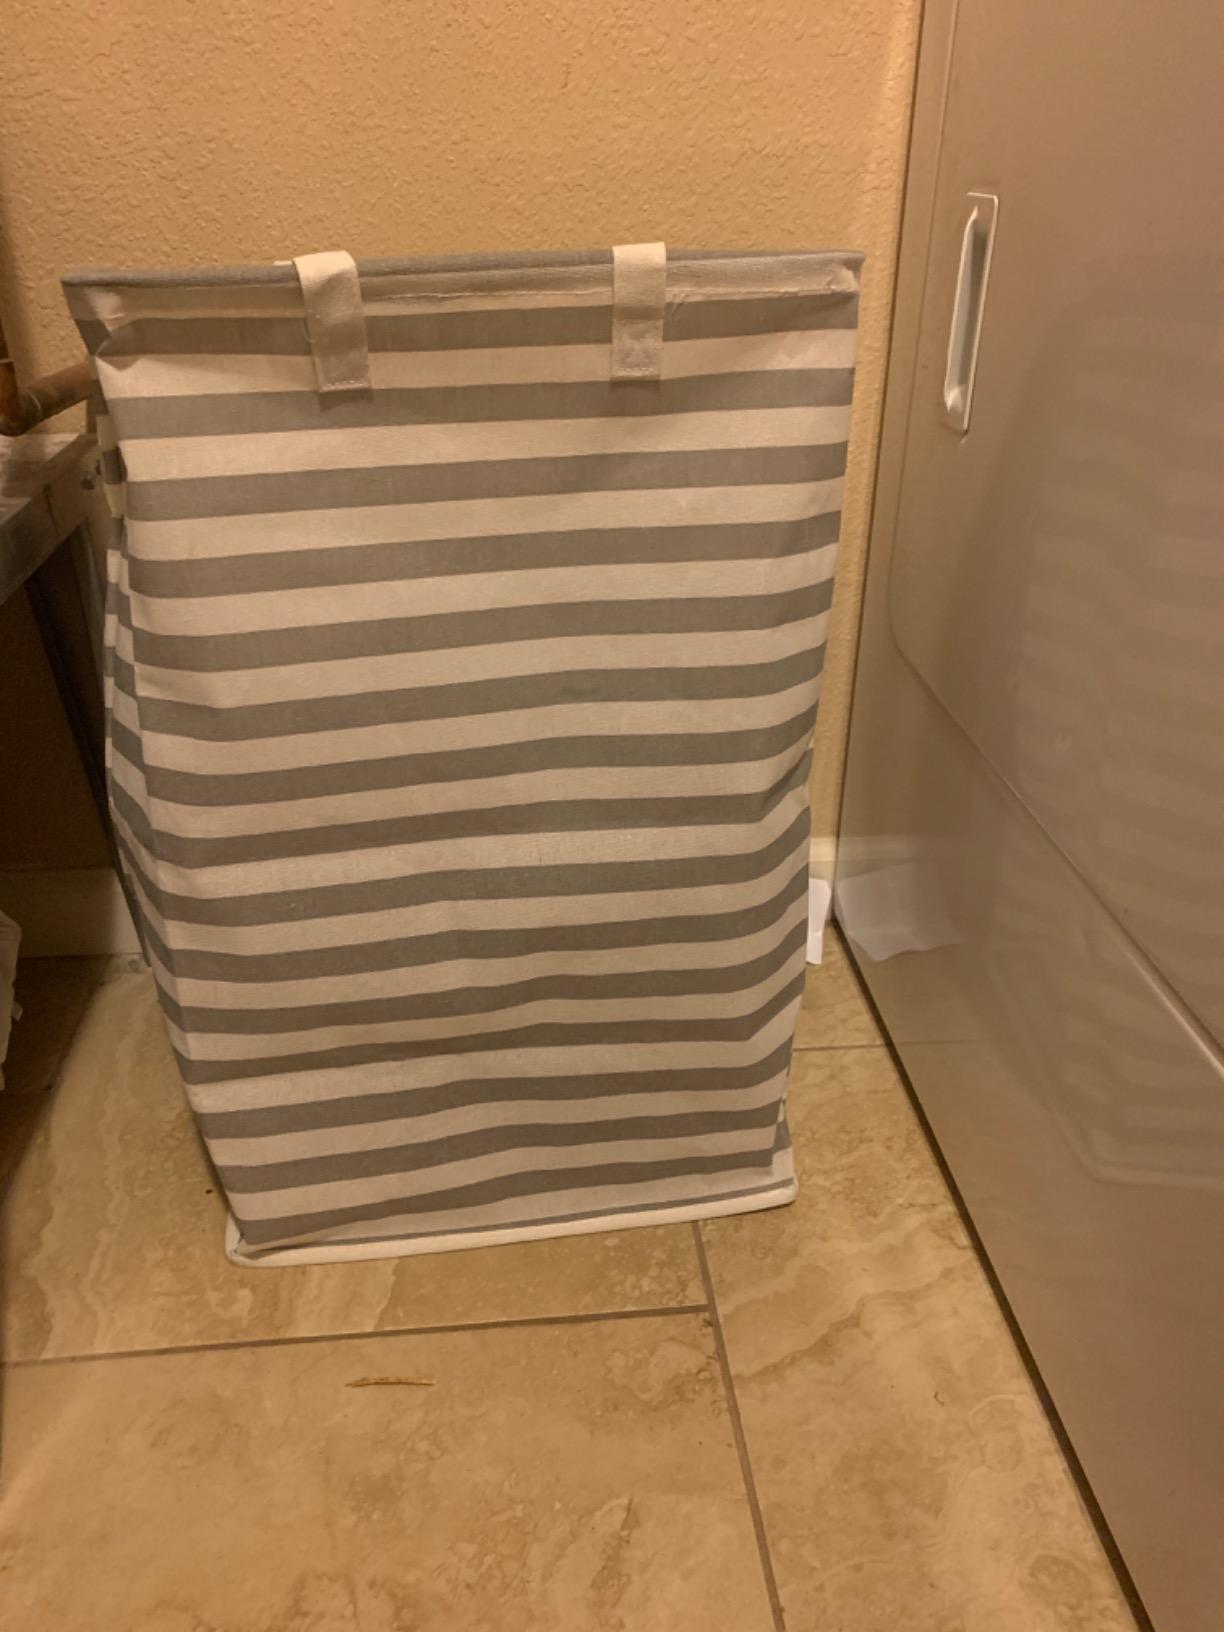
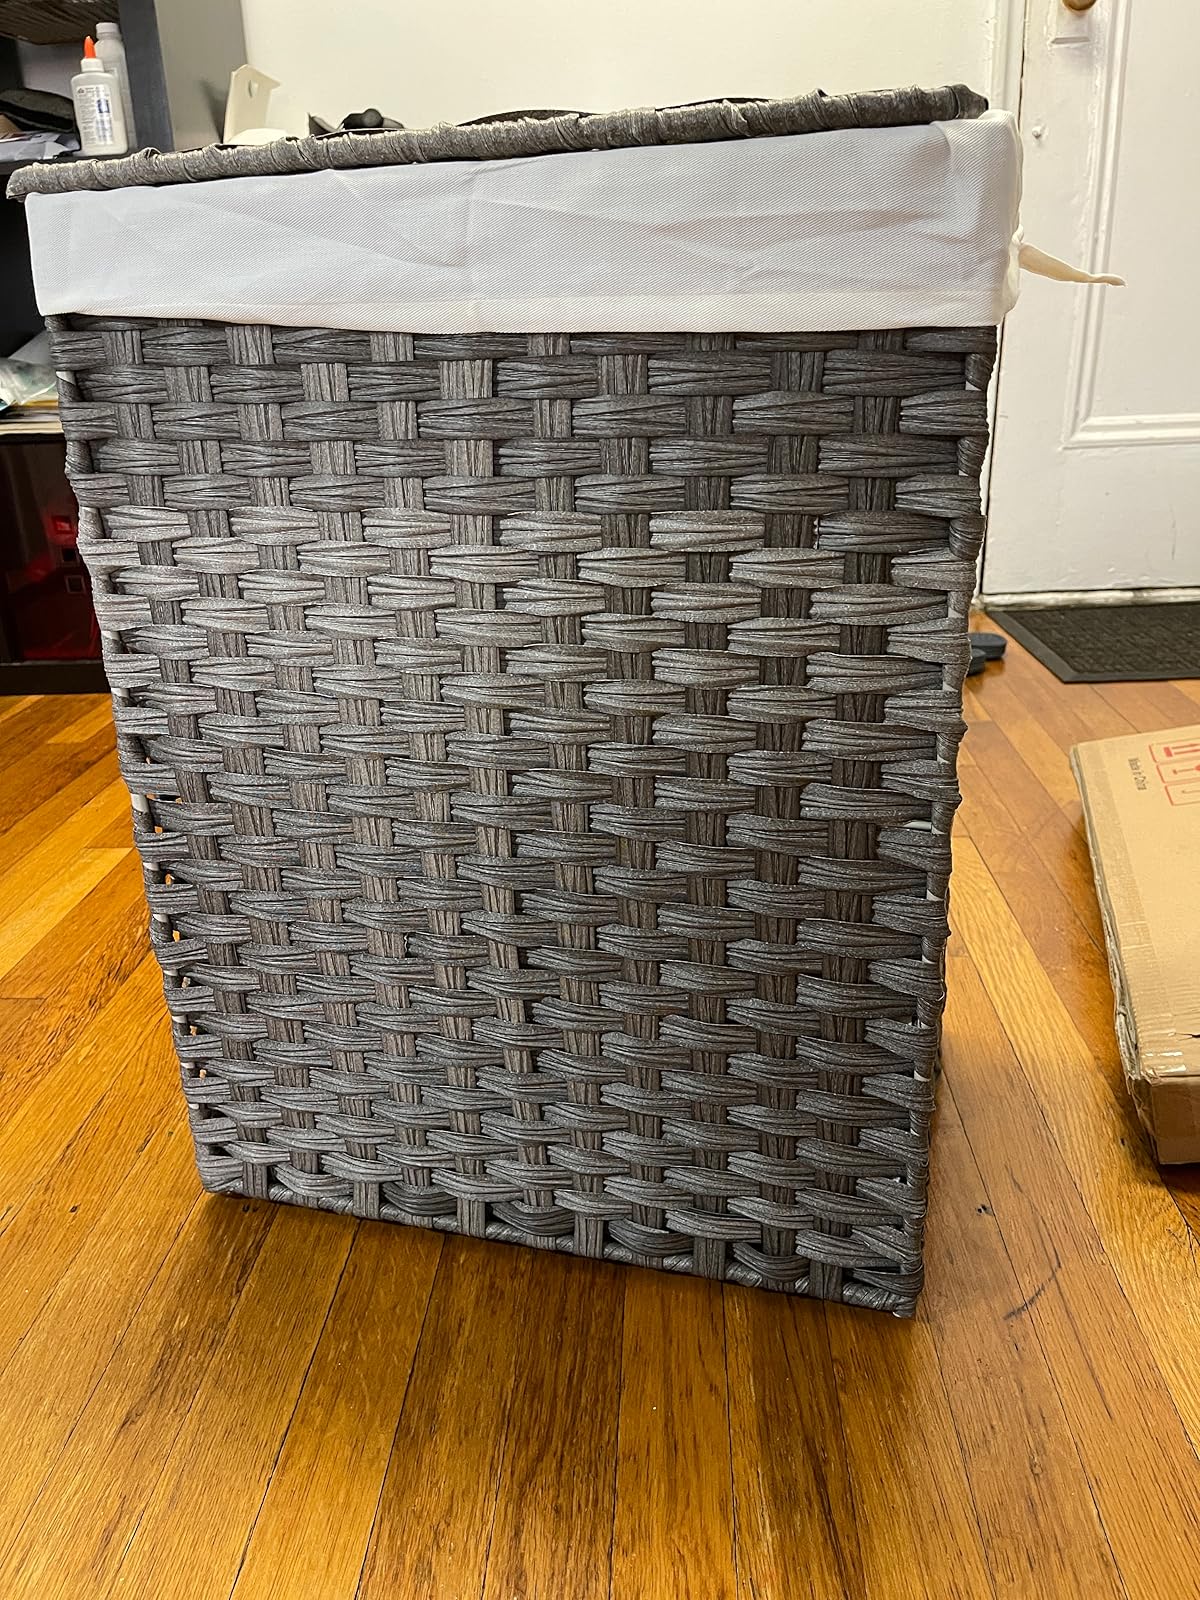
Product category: items_hamper
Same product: no